Contemporary history of Spain

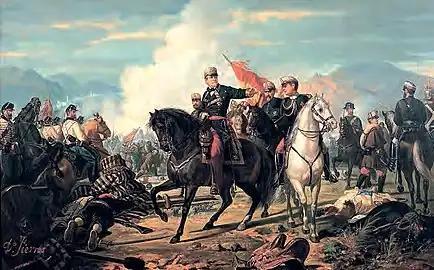
"The battle of Tetuan", by Dionisio Fierros (1894). The battle took place on January 31, 1860.

The regency was confirmed to Espartero by a vote of the Cortes (March 8, 1841), which also considered the possibility of granting it to other candidates, or to a "terna".